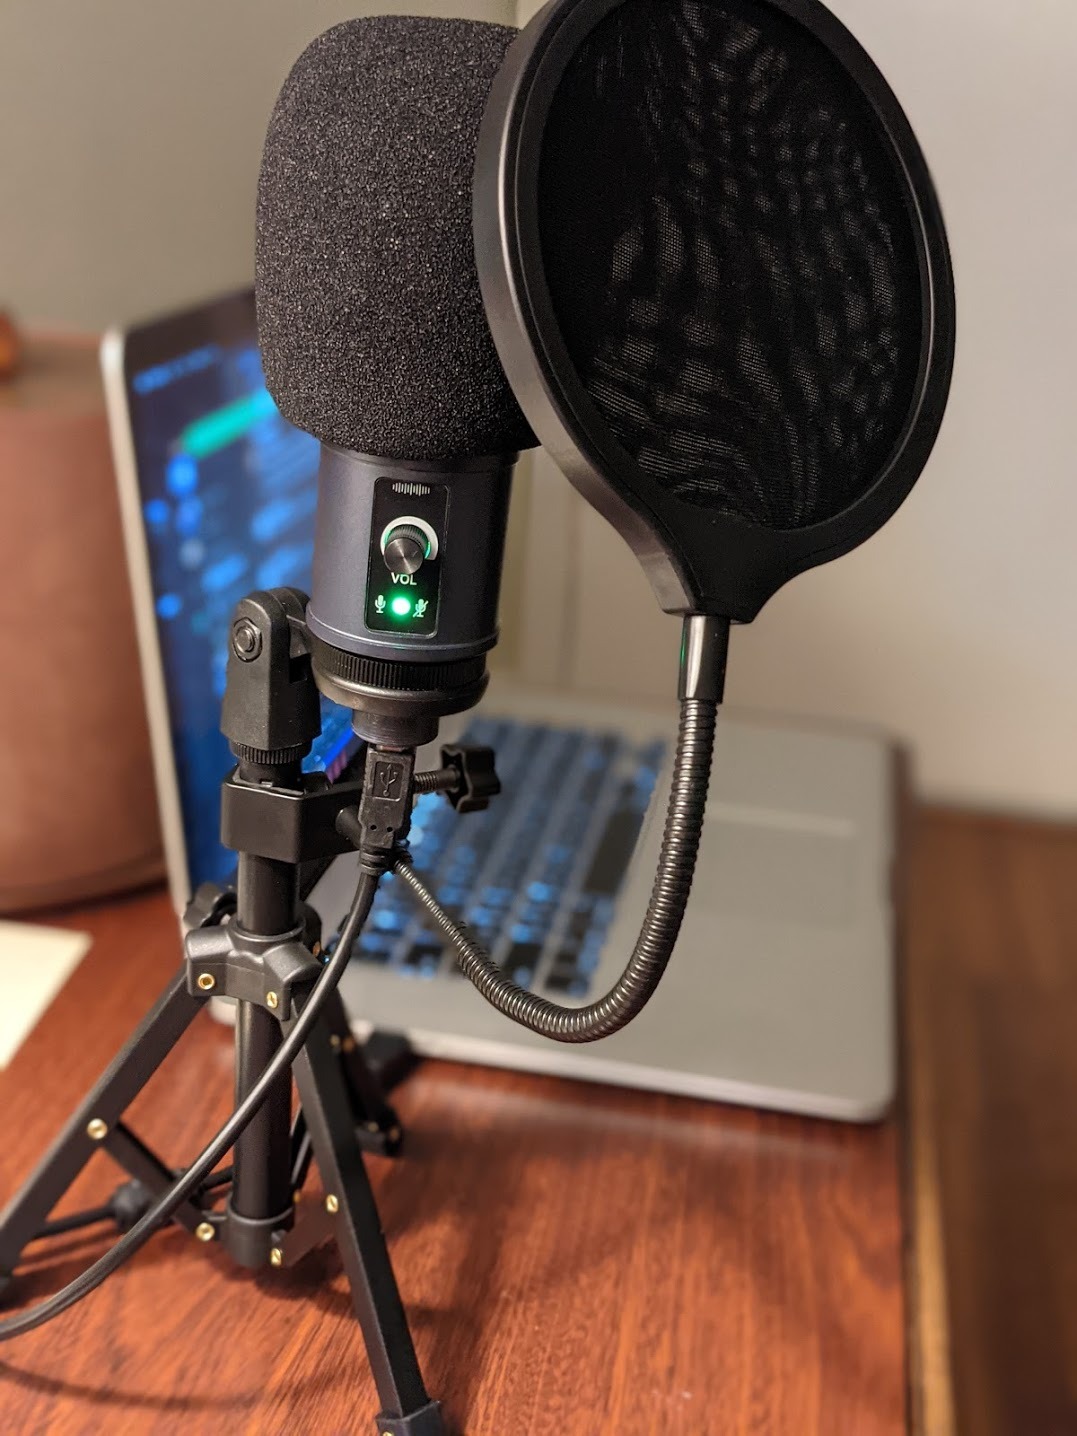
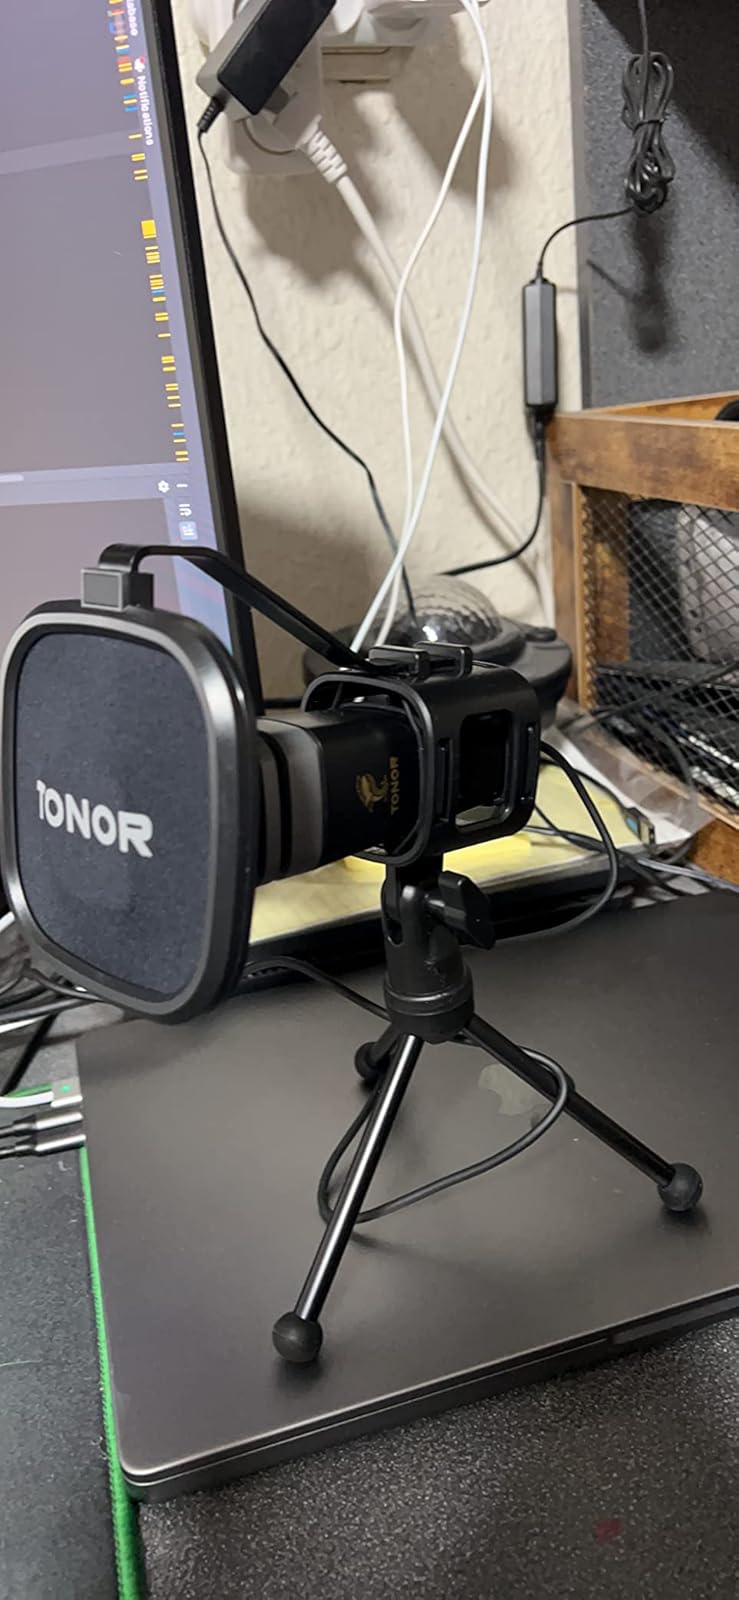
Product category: microphone
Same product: no